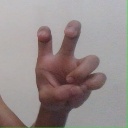
अक्षर: छ